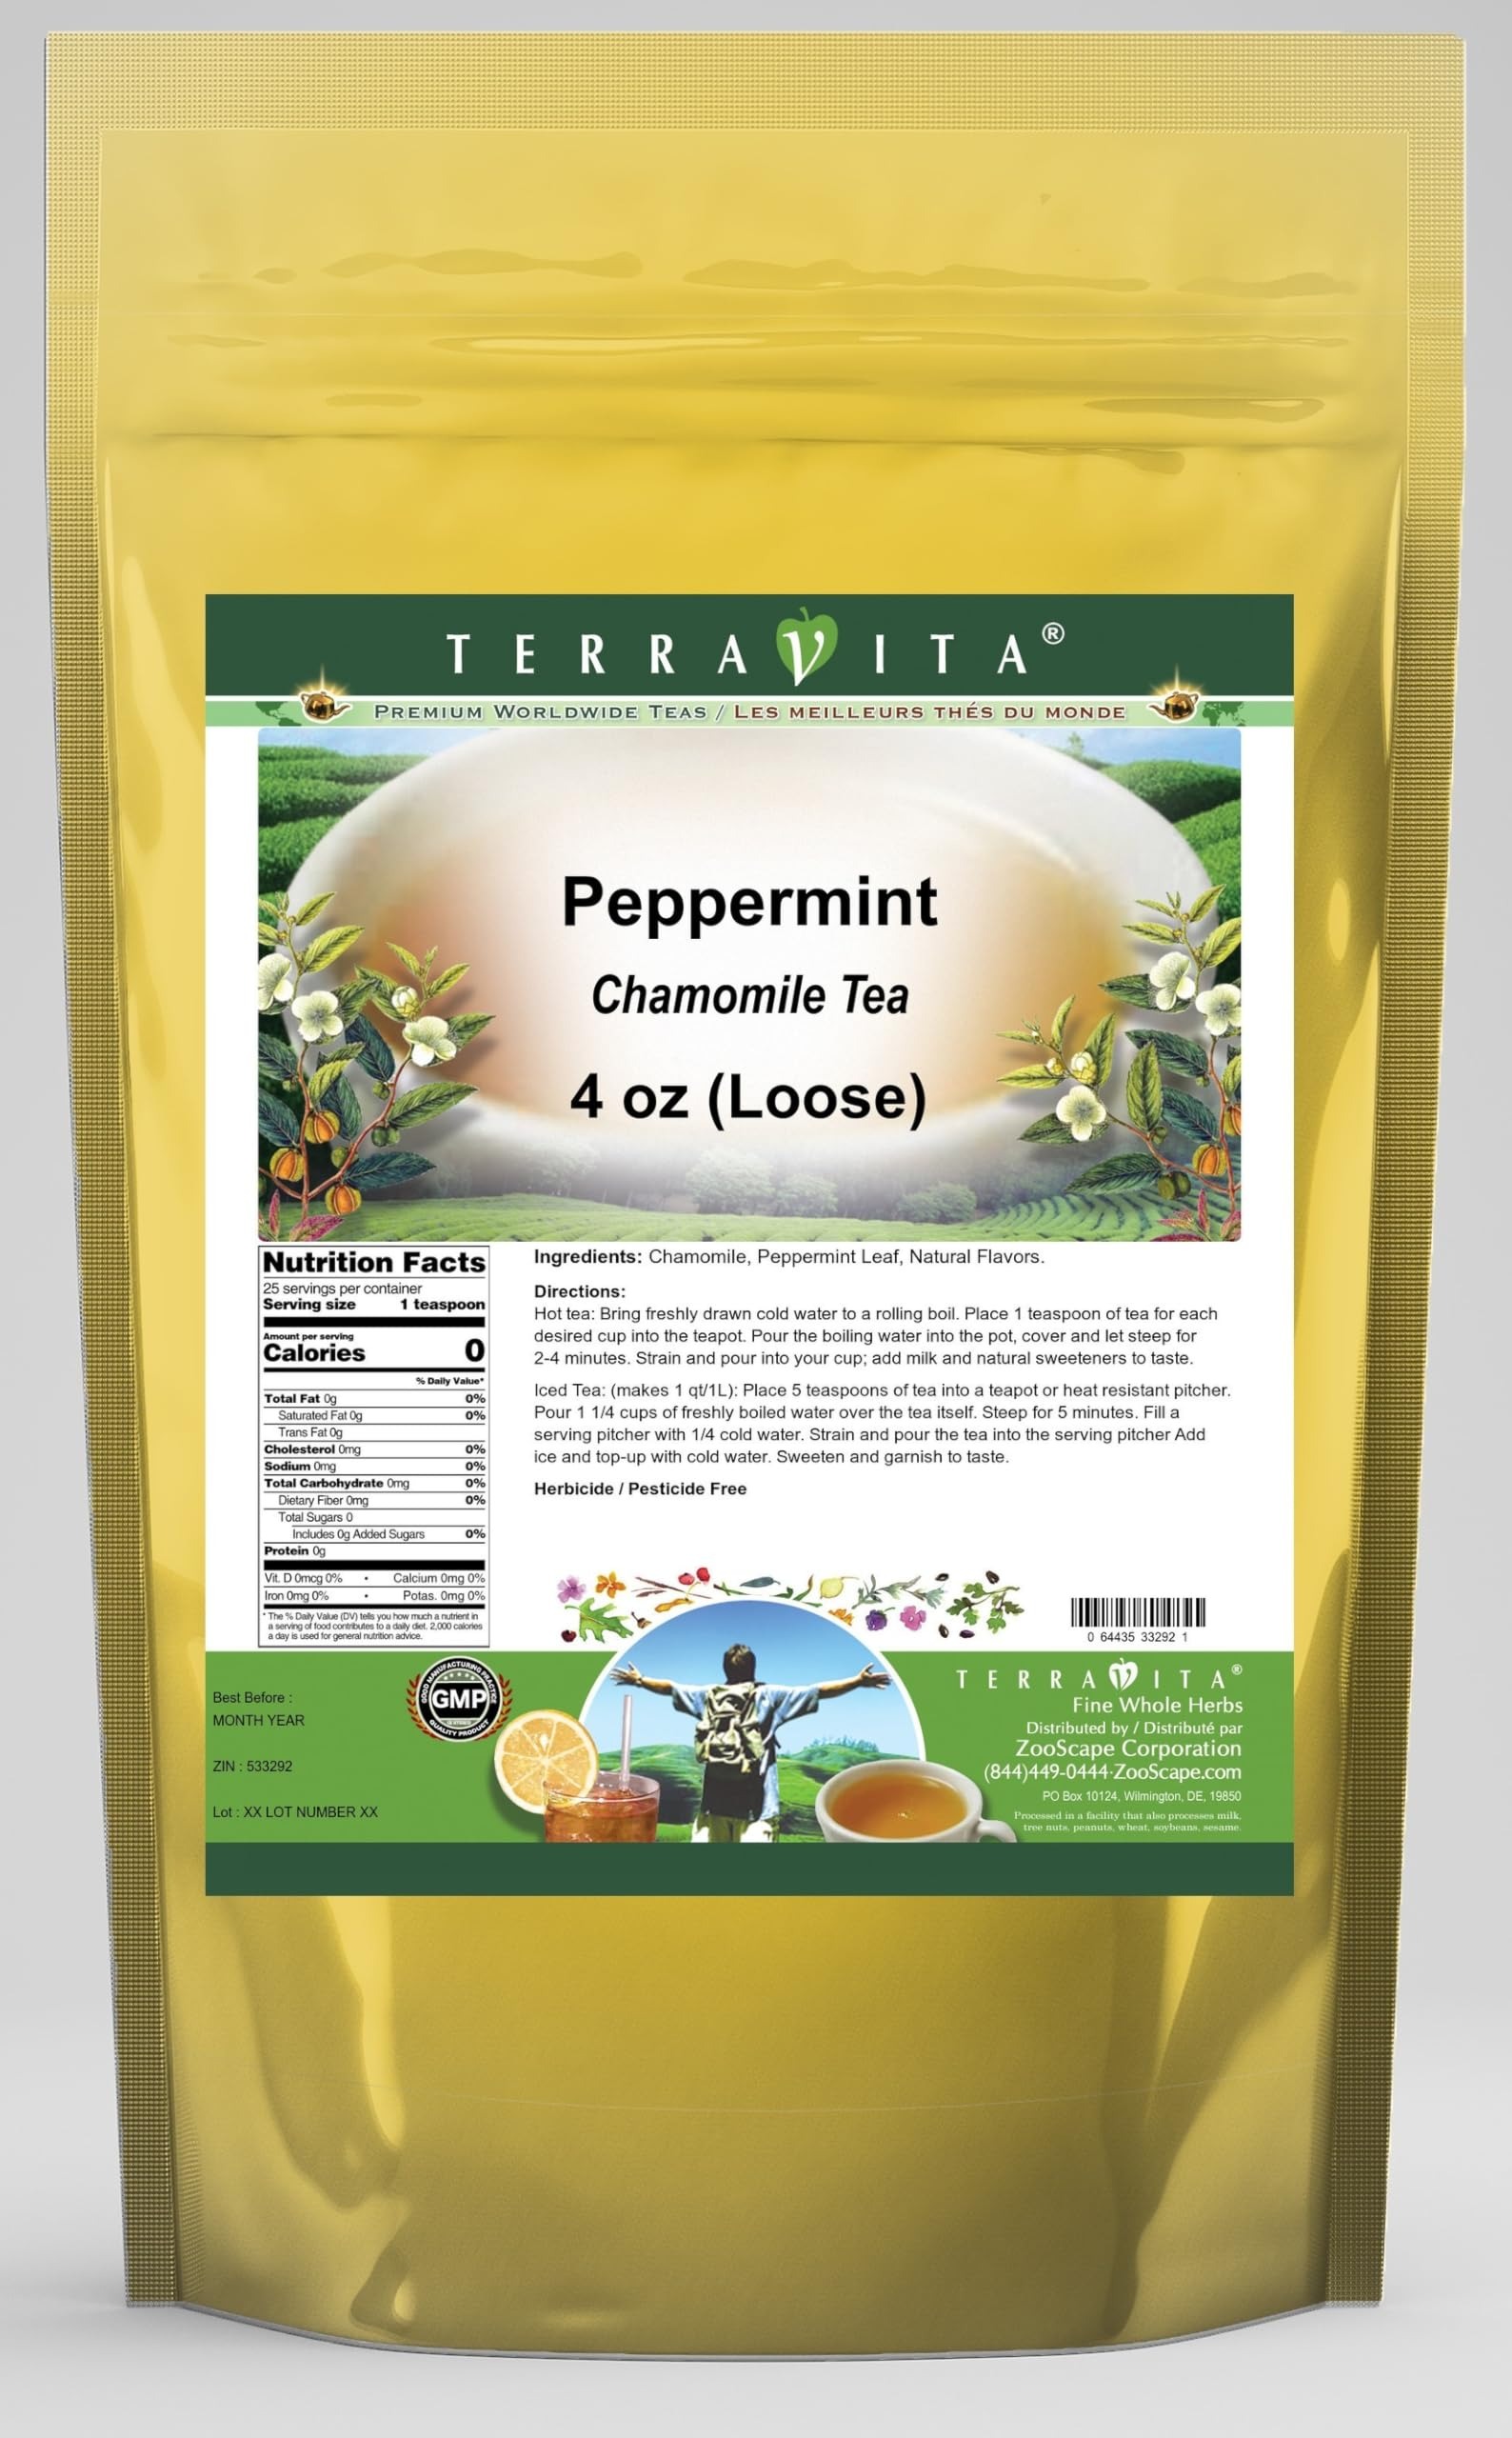
Item Name: Peppermint Chamomile Tea (Loose) (4 oz, ZIN: 533292) - 3 Pack
Bullet Point 1: Our Peppermint Chamomile Tea is a delicious flavored Chamomile tea with Peppermint Leaf that you will enjoy relaxing with anytime! The natural Peppermint taste is delicious! - Ingredients: Chamomile tea, Peppermint Leaf and Natural Peppermint Flavor.
Bullet Point 2: No fillers.
Bullet Point 3: Manufacturer: TerraVita
Bullet Point 4: Size: 4 oz
Bullet Point 5: Loose Leaf Chamomile Tea - Packed in a convenient upright pouch!
Product Description: Our Peppermint Chamomile Tea is a delicious flavored Chamomile tea with Peppermint Leaf that you will enjoy relaxing with anytime! The natural Peppermint taste is delicious! - Ingredients: Chamomile tea, Peppermint Leaf and Natural Peppermint Flavor. - Hot tea brewing method: Bring freshly drawn cold water to a rolling boil. Place 1 teaspoon of tea for each desired cup into the teapot. Pour the boiling water into the pot, cover and let steep for 2-4 minutes. Strain and pour into your cup; add milk and natural sweeteners to taste. - Iced tea brewing method: (to make 1 liter/quart): Place 5 teaspoons of tea into a teapot or heat resistant pitcher. Pour 1 1/4 cups of freshly boiled water over the tea itself. Steep for 5 minutes. Fill a serving pitcher with 1/4 cold water. Strain and pour the tea into the serving pitcher Add ice and top-up with cold water. Sweeten and garnish to taste. - TerraVita is an exclusive line of premium-quality, natural source products that use only the finest, purest and most potent ingredients found around the world. TerraVita is hallmarked by the highest possible standards of purity, potency, stability and freshness. All of our products are prepared with the highest elements of quality control, from raw materials through the entire manufacturing process, up to and including the moment that the bottles or bags are sealed for freshness and shipped out to you. Our highest possible standards are certified by independent laboratories and backed by our personal guarantee. - TerraVita exists to meet and ensure your family's health and wellness without the harmful effects of chemicals and health products. We strive to make all of our products affordable and reliable and are constantly searching the market to maintain our affordability and to look for ne
Value: 12.0
Unit: Ounce

Price: 50.58